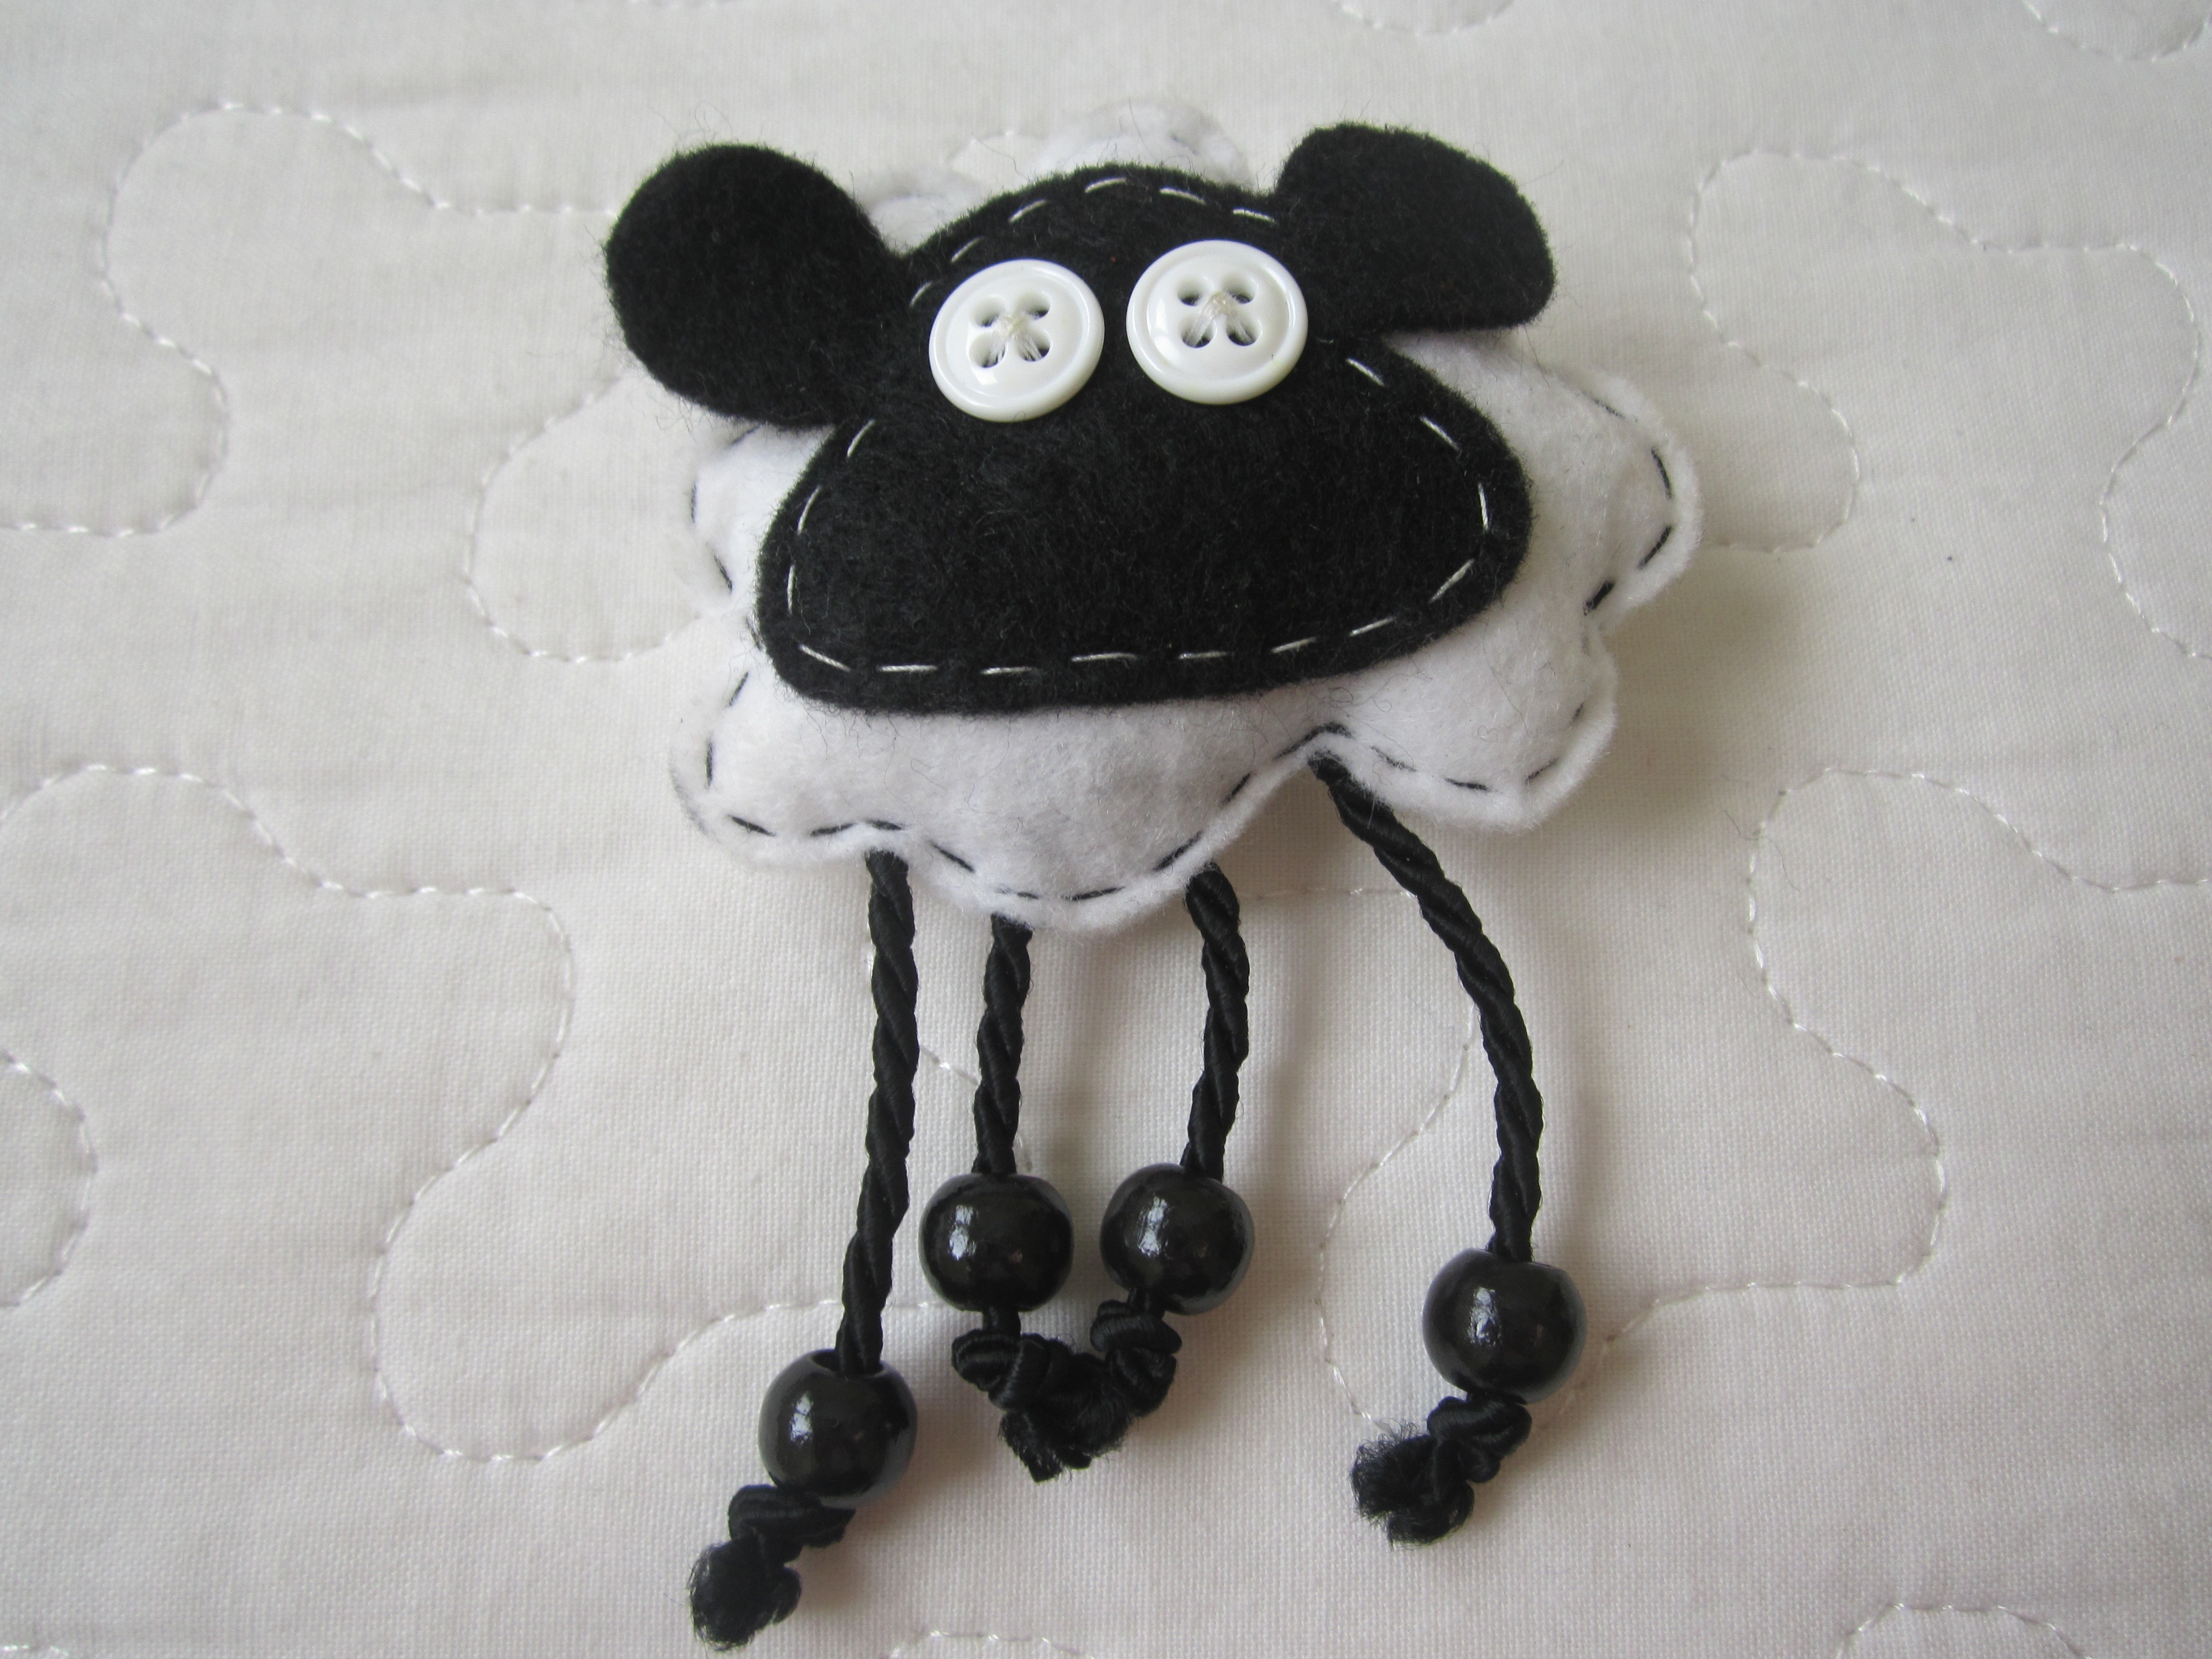
sheep, black, toy, material, crochet, textile, art, crafts, moustache, felt, stuffed toy, fashion accessory